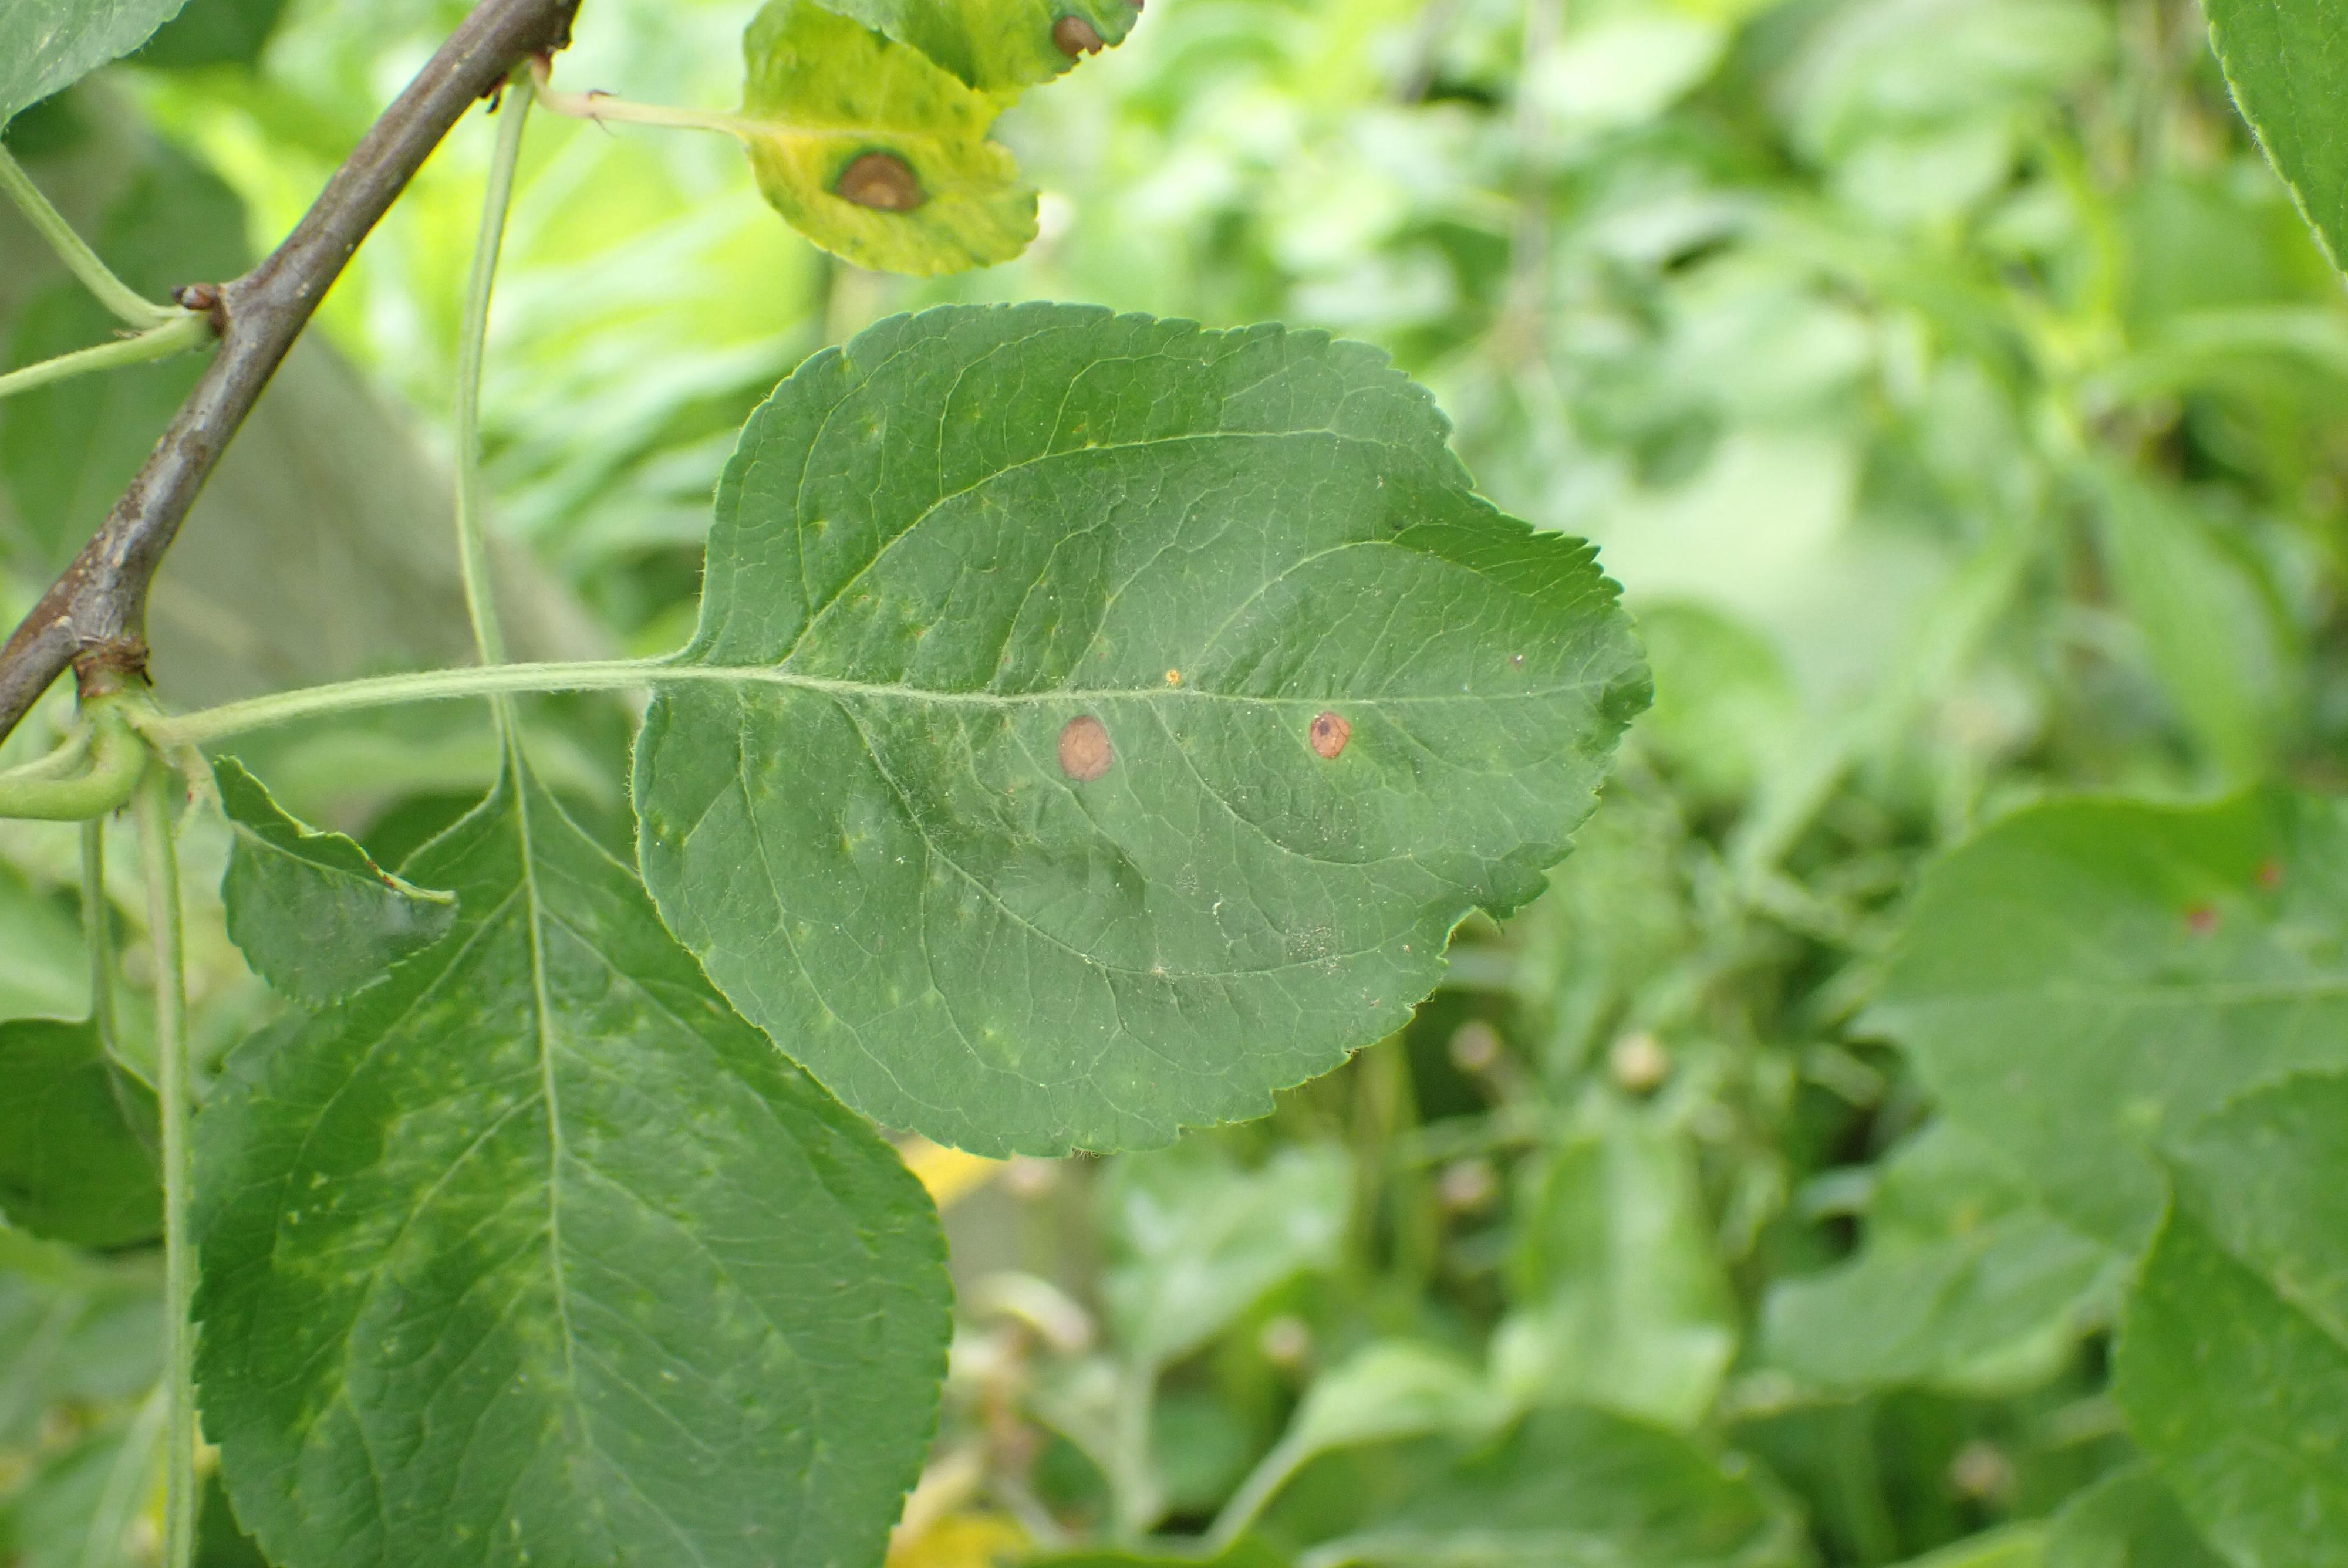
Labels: frog_eye_leaf_spot